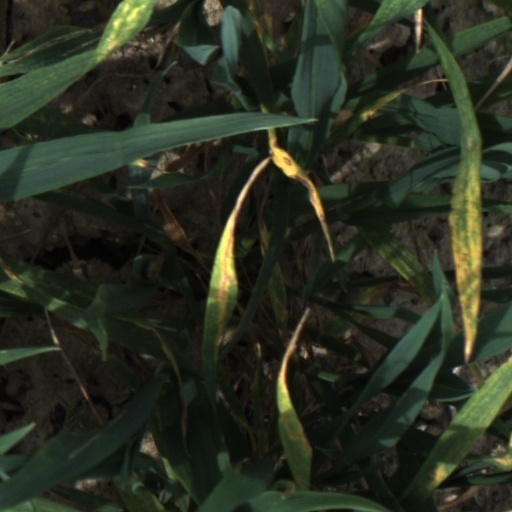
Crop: wheat